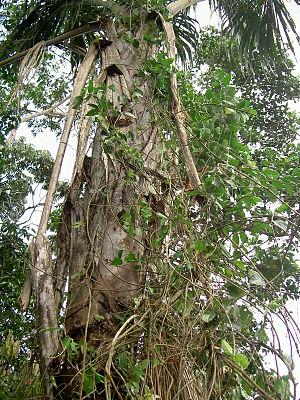
Banisteriopsis caapi, Province de Pastaza, Équateur
Un enthéogène est une substance psychotrope induisant un état modifié de conscience utilisée à des fins religieuses, spirituelles ou chamaniques. Les enthéogènes regroupent un grand nombre de plantes et champignons, ainsi même que certains venins d’animaux qui possèdent des propriétés hallucinogènes dont on peut dériver les substances actives. Les enthéogènes sont employés depuis plusieurs milliers d’années et sur tous les continents, on les retrouve dans le chamanisme et lors de pratiques de guérison, de transcendance, de révélation, de méditation, dans des rituels initiatiques divers et aussi dans le psychonautisme. Parfois, les plantes enthéogènes sont détournées de leur usage traditionnel et sont consommées à des fins artistiques ou simplement afin de connaitre une expérience psychédélique.
L'ayahuasca ou yagé est une préparation fournissant à ses utilisateurs des hallucinations visuelles, celles-ci considérées comme un voile que le chaman doit lever lors de cérémonie. À base de lianes, prise sous forme de breuvage, elle est consommée traditionnellement par les chamans des tribus amérindiennes d'Amazonie qui l'utilisent pour ses capacités curatives conformément aux croyances et pratiques locales.